Windsor Police Pipe Band

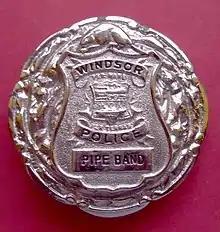
Official badge

The band performs at various events and contests throughout the year in Canada and the Eastern United States, including competitions, ceremonies, parades and memorial services.